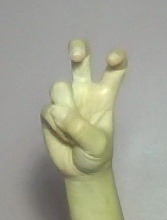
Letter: toot